Martin Daniel

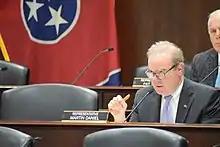
Chairman Martin Daniel

In 1982, Daniel went to University of Tennessee-Knoxville to study for his Master of Business Administration (MBA) in Business and Marketing. While there, he also earned a Bachelor's of Science degree in General Business. Martin Daniel also received a Juris Doctor at the University of Memphis in 1985.